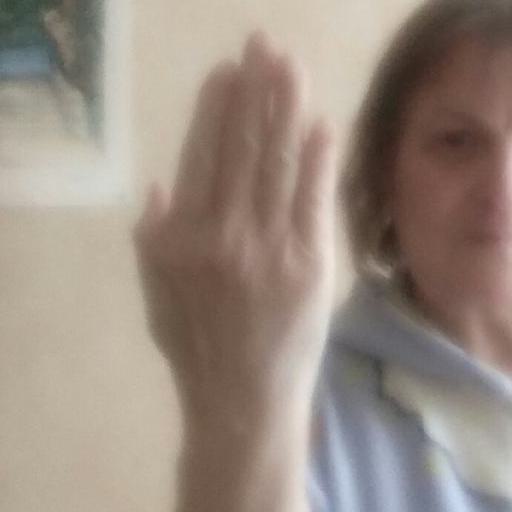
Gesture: stop_inverted